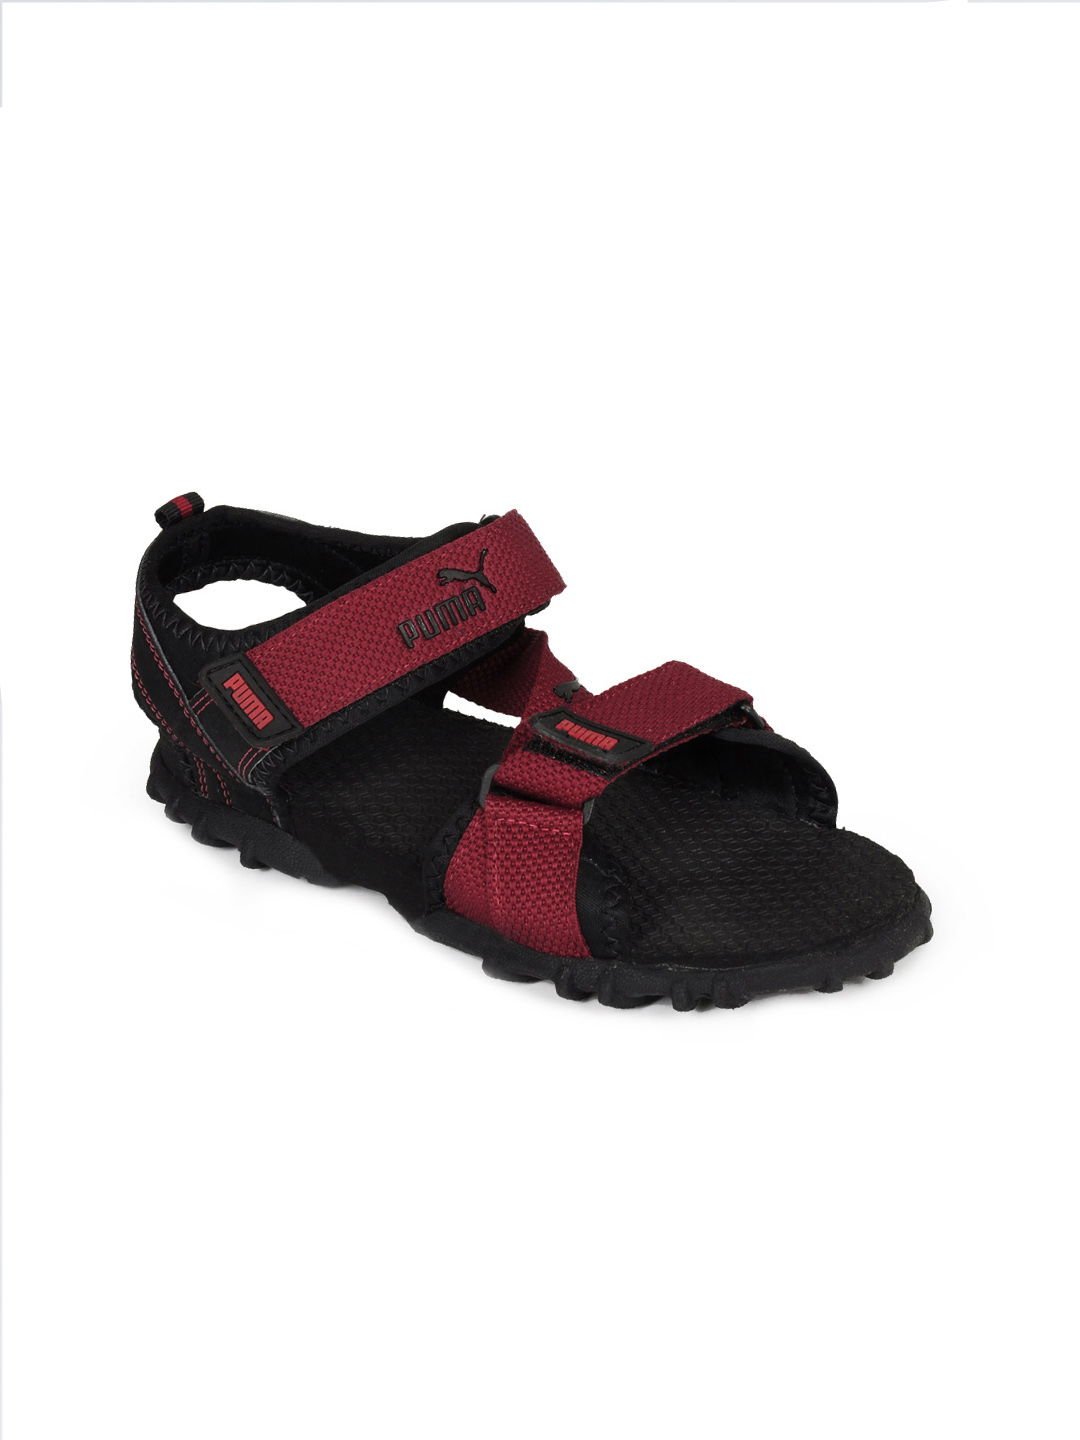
Puma Women Black & Red Apex Sports Sandals
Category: Footwear / Sandal / Sports Sandals
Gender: Women
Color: Red
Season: Winter 2012
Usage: Casual